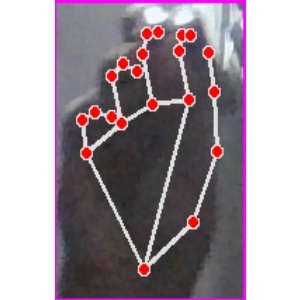
अक्षर: ङ